Casimir Palace

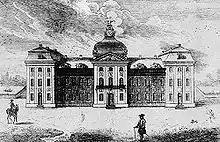
Sułkowski's palace

Following the devastations wrought by the Deluge, the "Villa Regia" was rebuilt twice, in 1652 and 1660, to designs by Izydor Affait or Titus Livius Burattini, and came to be called the "Casimir Palace" for King John II Casimir, who favored it as a residence.